Elementary school (England and Wales)

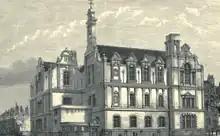
West Street School, London Fields; an elementary school designed by architect Edward Robert Robson for the London School Board in 1874

When the Reform Act 1867 extended the vote to all male householders, it was realised that better provision was needed for the education of the working classes and a number of influential pressure groups were formed to force the government to act; although whether the voluntary schools should be further empowered or the state should take control of all schooling, was furiously debated. Liberal MP William Edward Forster submitted an education bill to parliament in February 1870 which tried to balance the demands of the various factions. In its final form, the bill allowed the voluntary schools to continue to receive grants, but that directly elected local school boards would establish schools, funded from the local rates, where there was no voluntary provision, so that there would be sufficient places for every child. On the contentious subject of religious education, it was finally agreed that it should be taught in the new board schools without favouring any particular Christian denomination and that parents would have the right to withdraw their children from religious instruction classes if they chose.